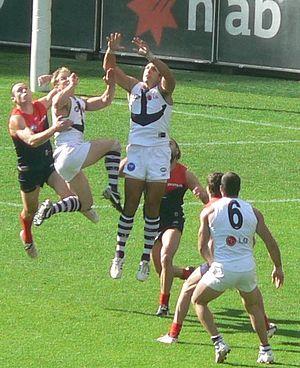
Le football australien, officiellement Australian football, également surnommé footy ou encore Australian rules, est un sport collectif qui se joue principalement au pied avec un ballon ovale. Il oppose deux équipes de dix-huit joueurs dans un stade ovale ou un terrain de cricket. L'objectif de chaque formation est de mettre le ballon ovale dans les buts adverses à l'aide des pieds et de le faire plus souvent que l'autre équipe.